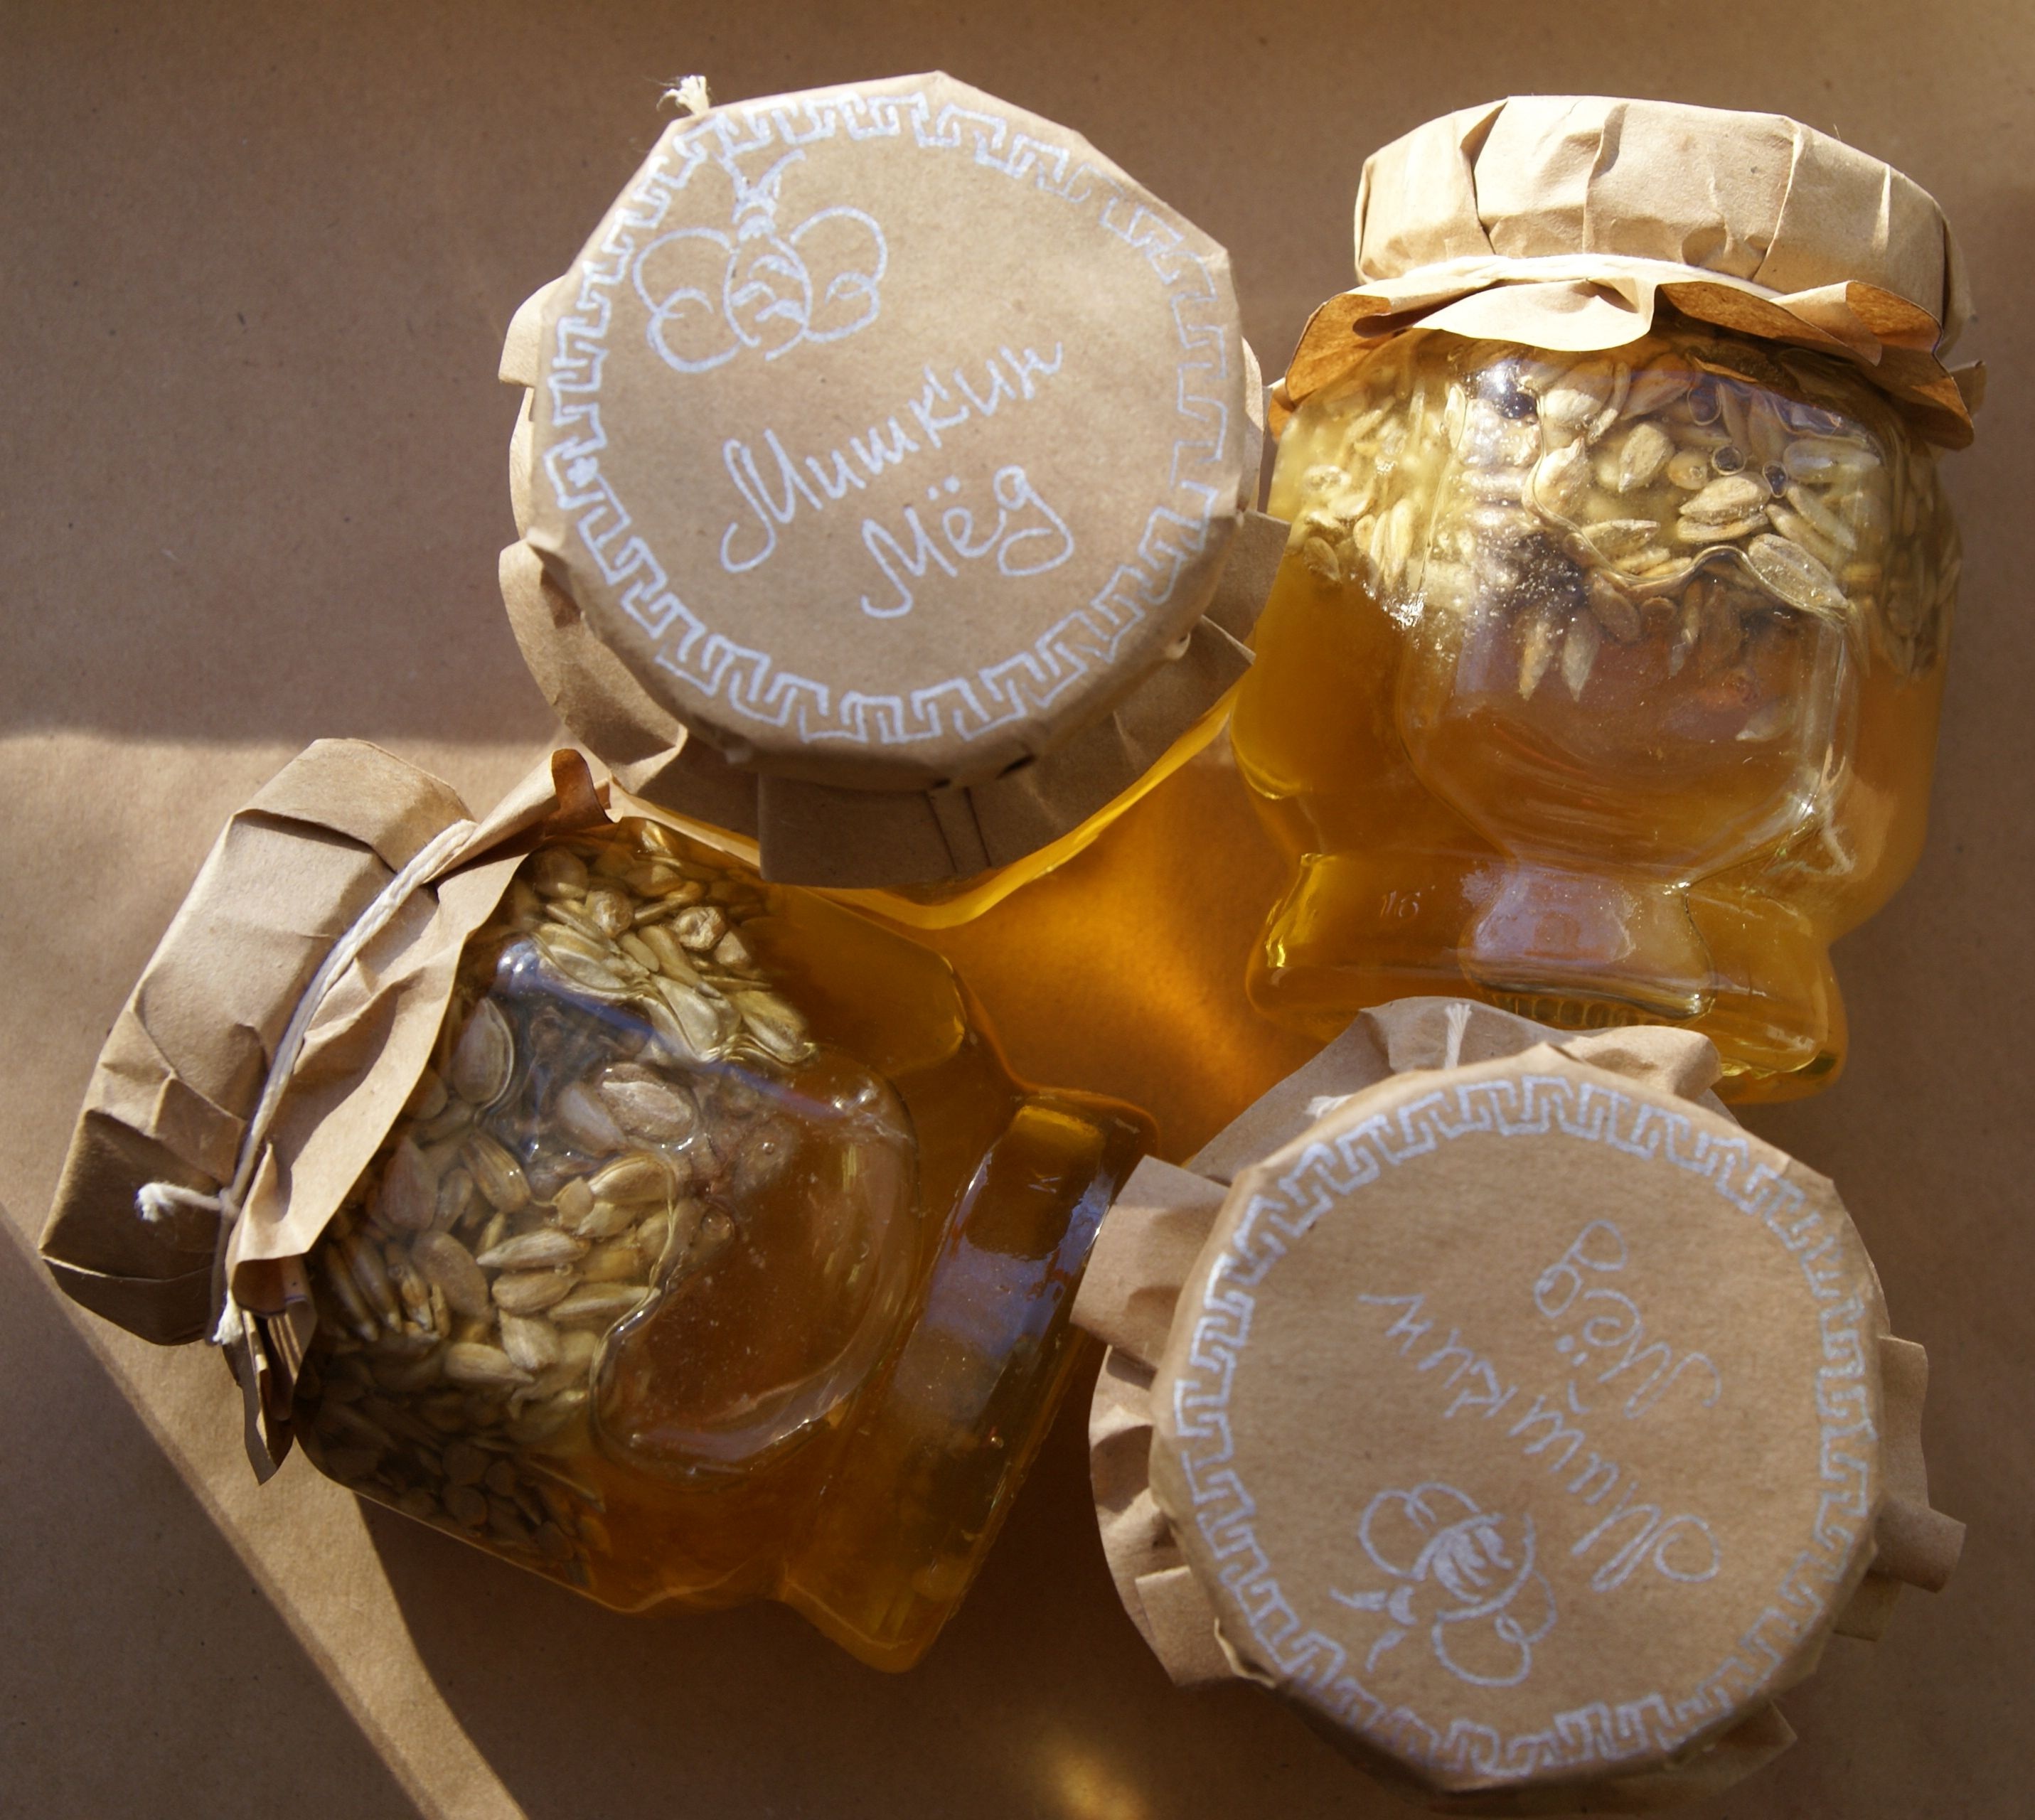
nature, flower, honey, summer, pollen, food, macro, yellow, garden, baking, beekeeper, bee, beauty, beautiful, comfort, flavor, apiary, beekeeping, collects nectar